French Guianan cuisine

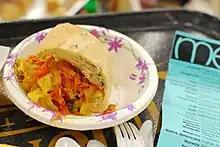
Acar sandwich

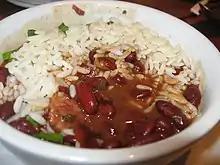
Red beans and rice

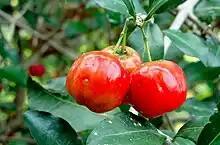
Acerola Cherry fruit

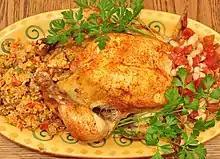
Chicken with creole rice

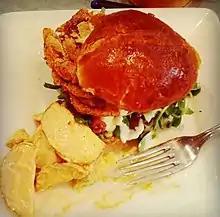
Creole crab

Creole cuisine blends flavors of tropical products Amazonian many from the forest as cassava, awara the comou and game. But many dishes have their roots deep in Africa, Asia and Europe. What gives it that spicy and subtle flavor. On the local market, instead of obligatory passage, the Creole merchant advise and make taste their products. This ranges from couac, cassava flour, essential for the realization of fierce lawyer, which draws all its power from the cayenne pepper. The cassava, long reserved for the poor, becoming a sought-after commodity, it is used in the stuffed restaurants in the Kalawanng or sweetened either with coconut jam, or with grated coconut or guava paste. As for Kontès, which consume a starter or an aperitif, they accompany the famous Ti' Punch.